Maikel Moreno

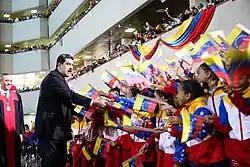
Moreno (left) with President Nicolás Maduro during his second inauguration

On 28 December 2014, he was sworn in as magistrate of the Criminal Cassation Chamber of the Supreme Court of Justice by the National Assembly, ratifying the sentence against Leopoldo López during his term. He was also the first vice-president of the Supreme Court and president of the criminal cassation chamber in the plenary session in 2015. He currently holds the presidency of the Supreme Court.